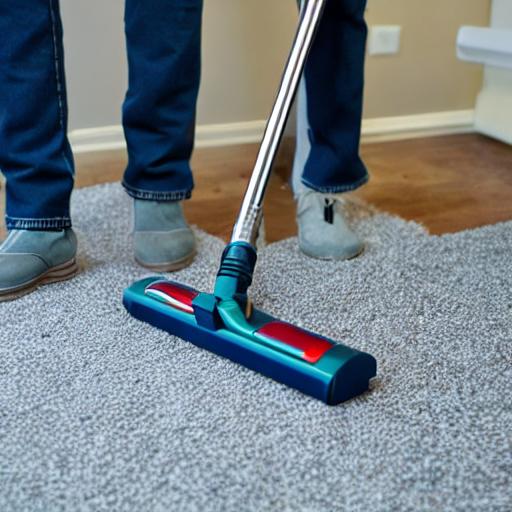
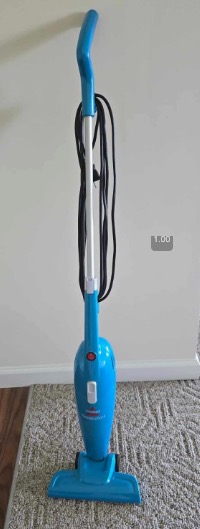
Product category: items_vacuum
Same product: no